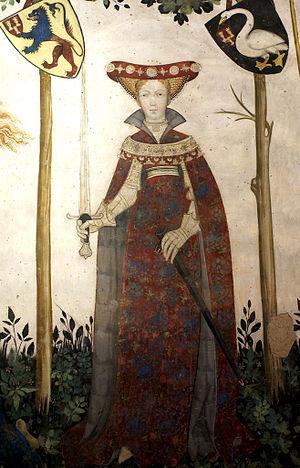
Cette page dresse une liste de personnalités nées au cours de l'année 1223 :
Cet article présente, par ordre chronologique de naissance, les principales personnalités féminines ayant appartenu à la Maison de Savoie, par naissance ou par mariage.
Béatrice de Savoie est une aristocrate issue de la maison de Savoie, fille du comte Amédée IV de Savoie et de Anne de Bourgogne. Elle est, par mariage, marquise de Saluces.